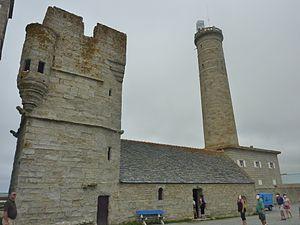
Penmarch
Penmarch [pɛ̃maʁ] est une commune française du département du Finistère, en région Bretagne.